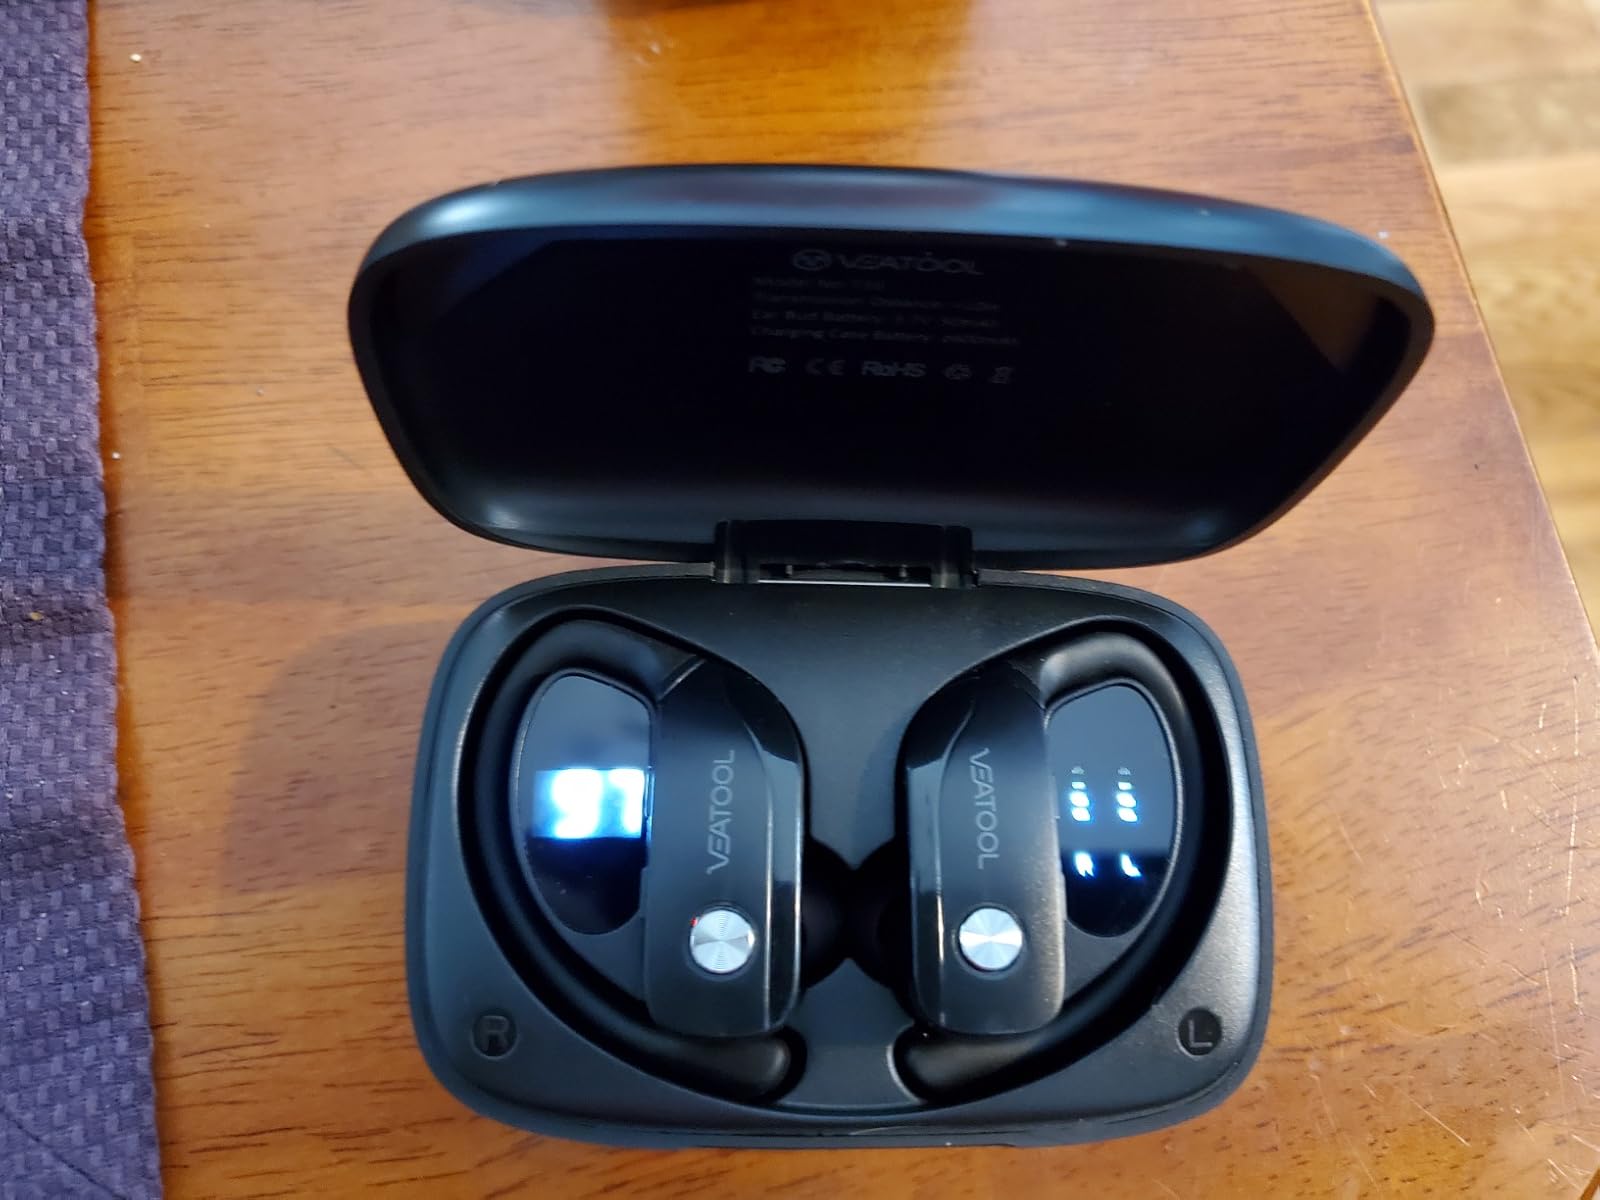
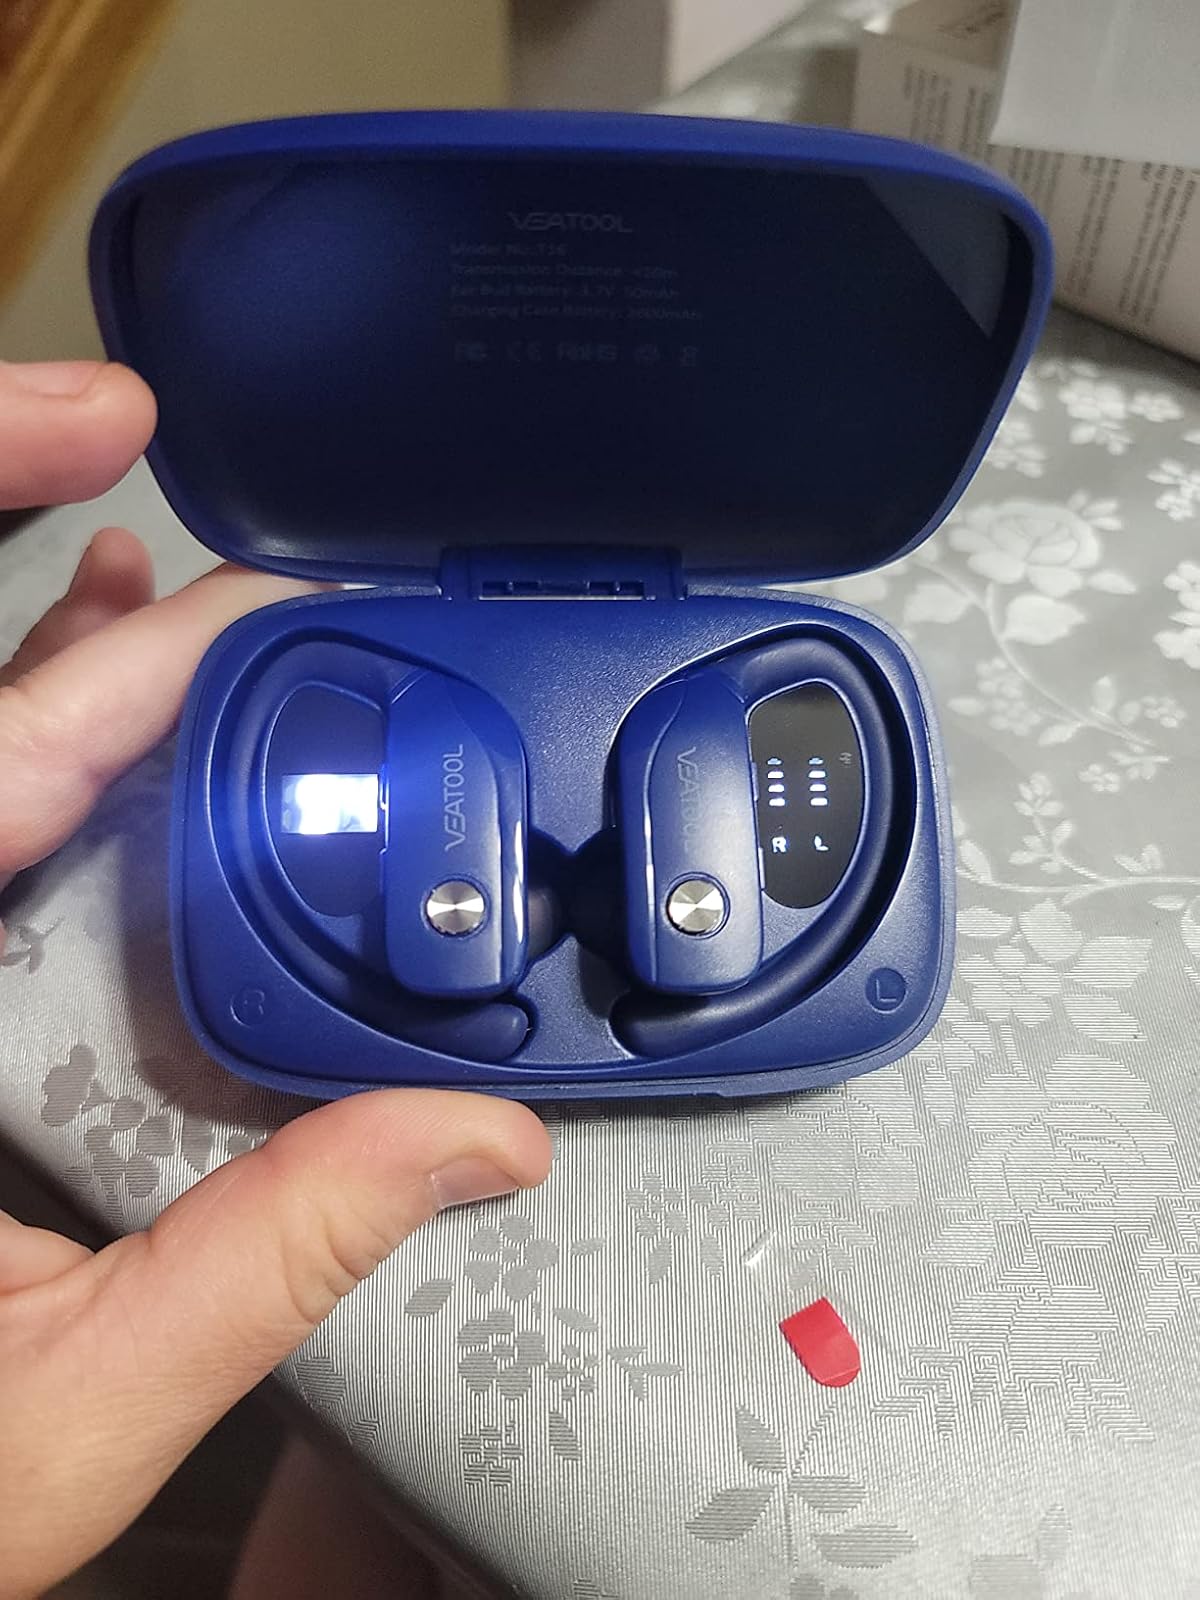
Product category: earbuds
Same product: no